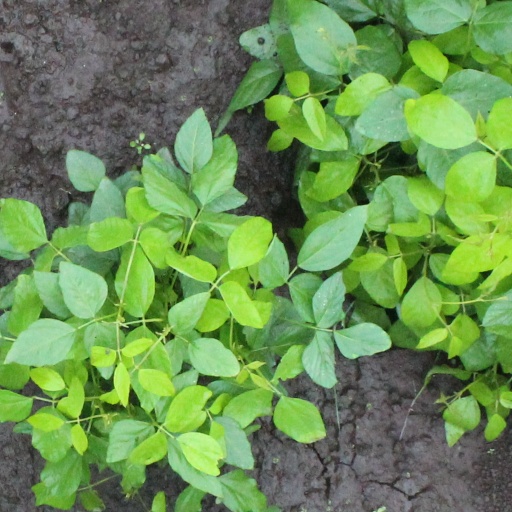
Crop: soybean